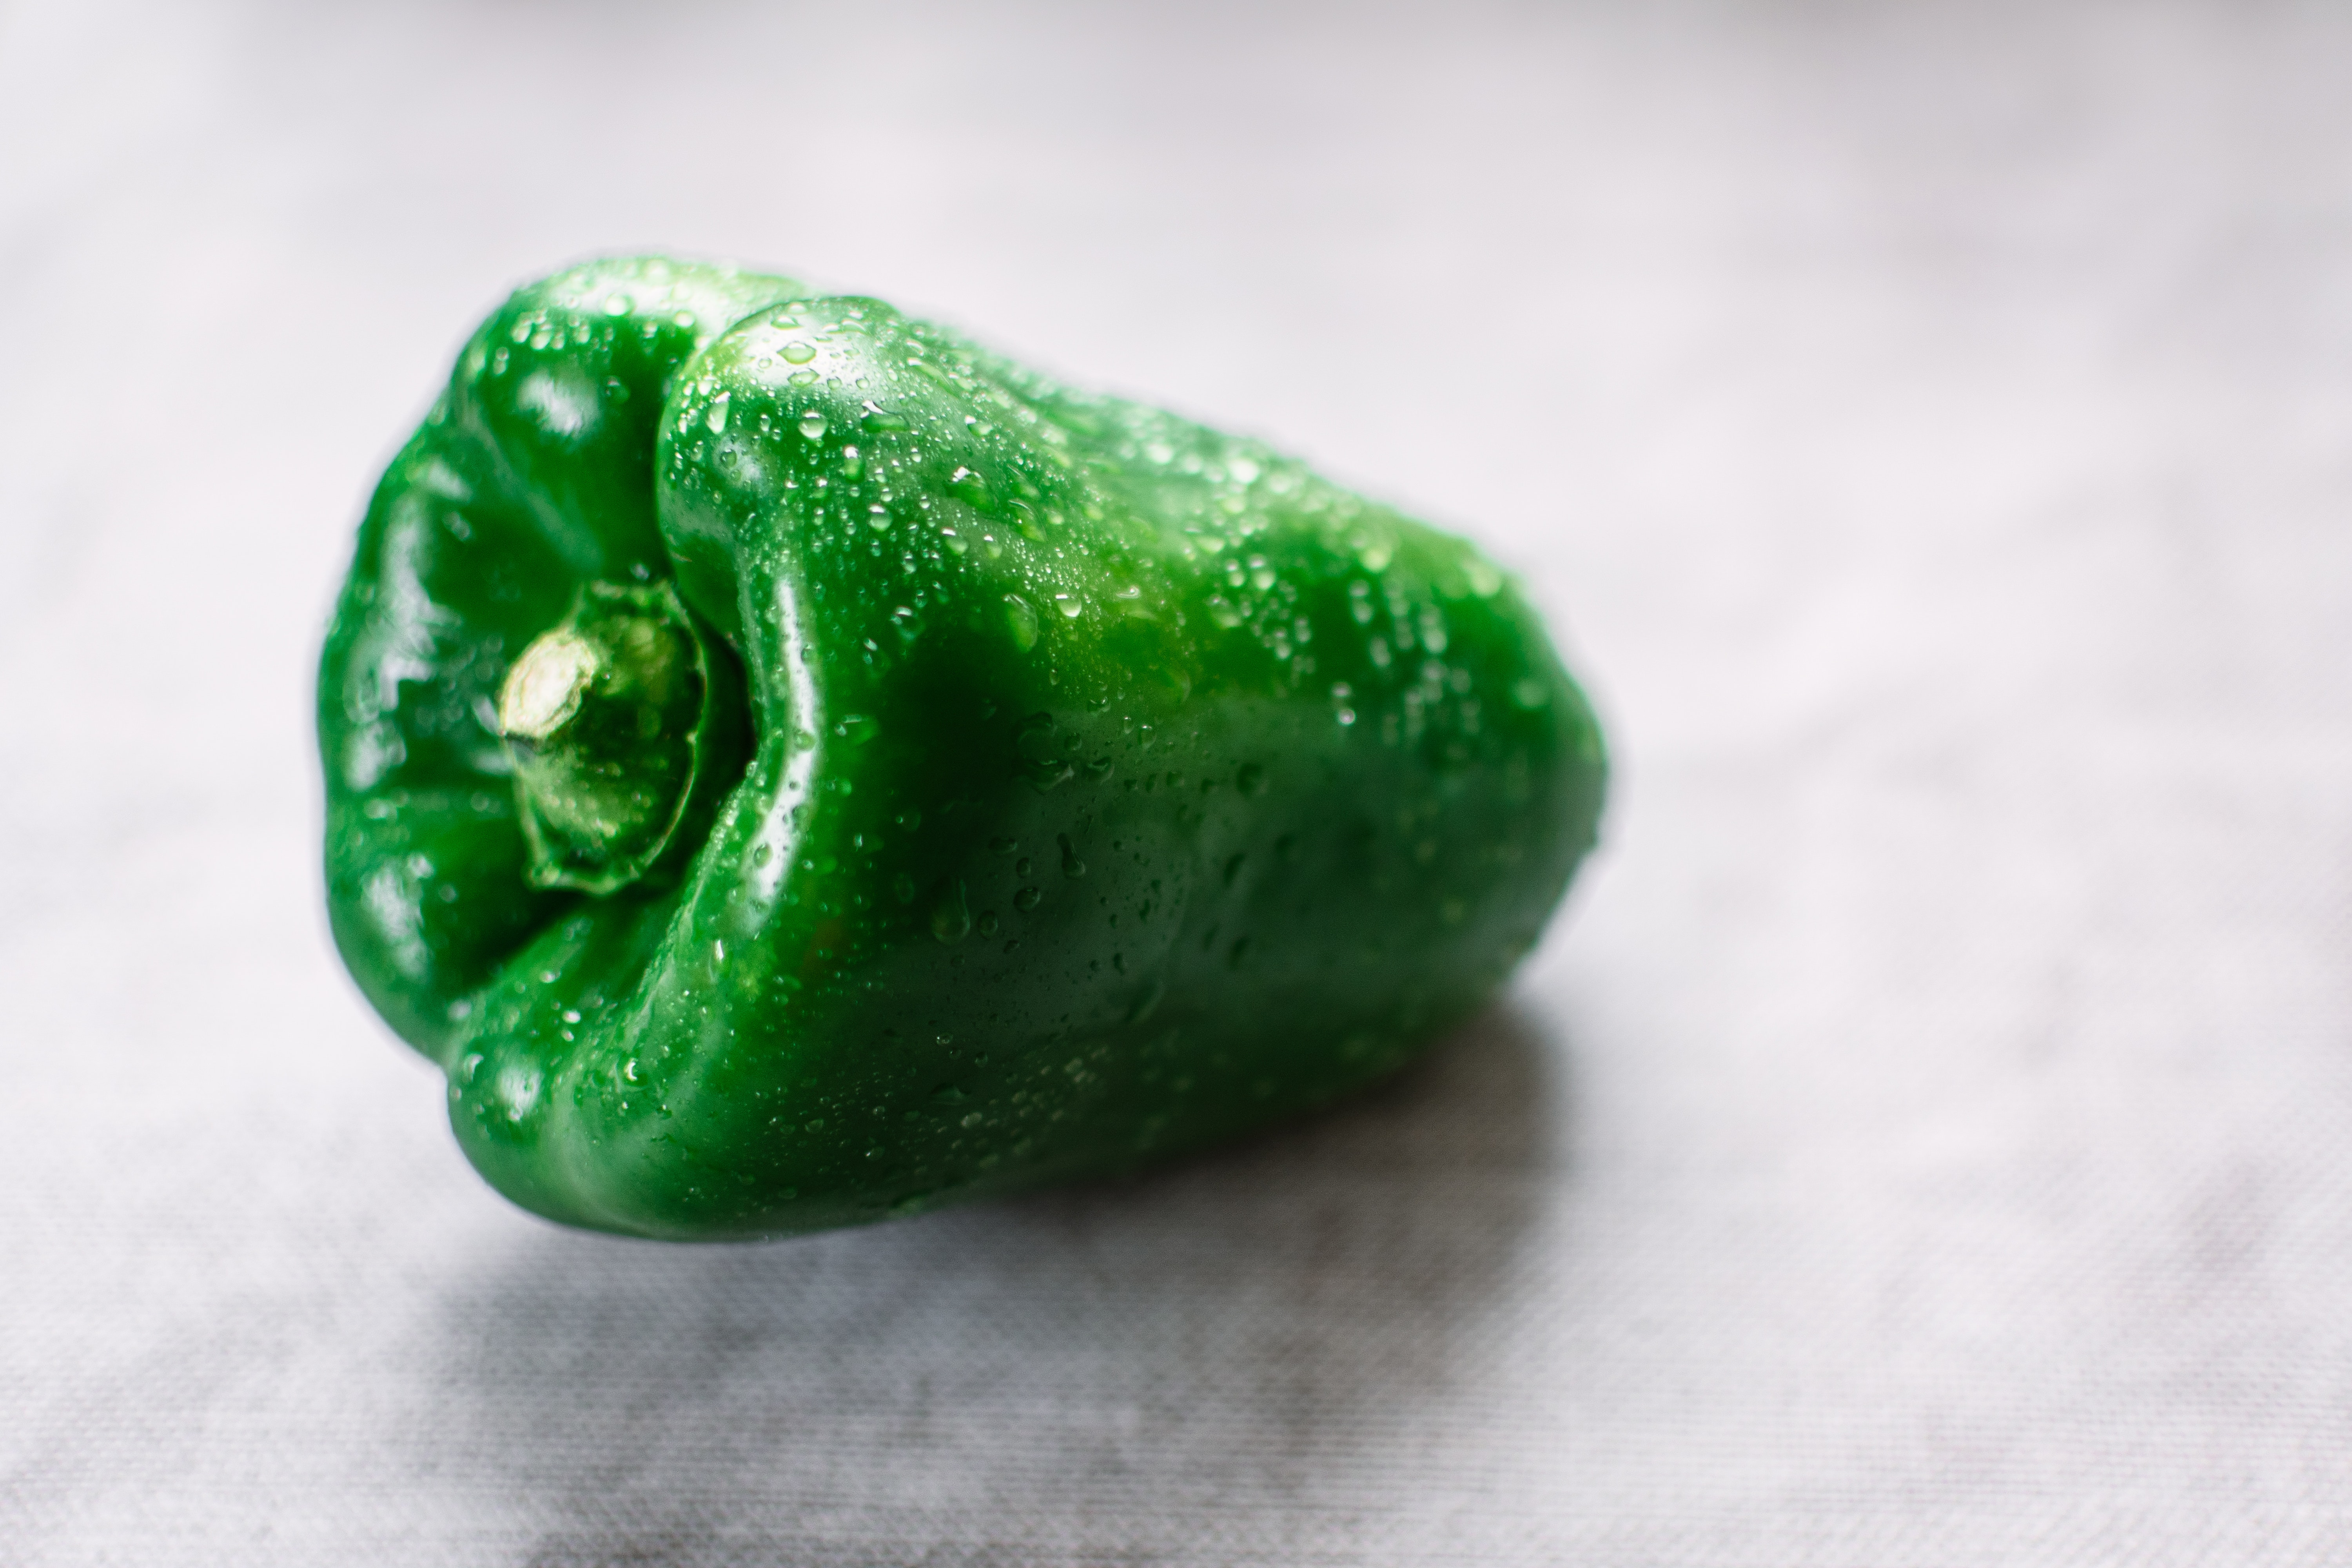
green, vegetable, close up, macro photography, bell peppers and chili peppers, chili pepper, jewelry making, peppers, bell pepper, jalapeno, produce, ingredient, serrano pepper, jade